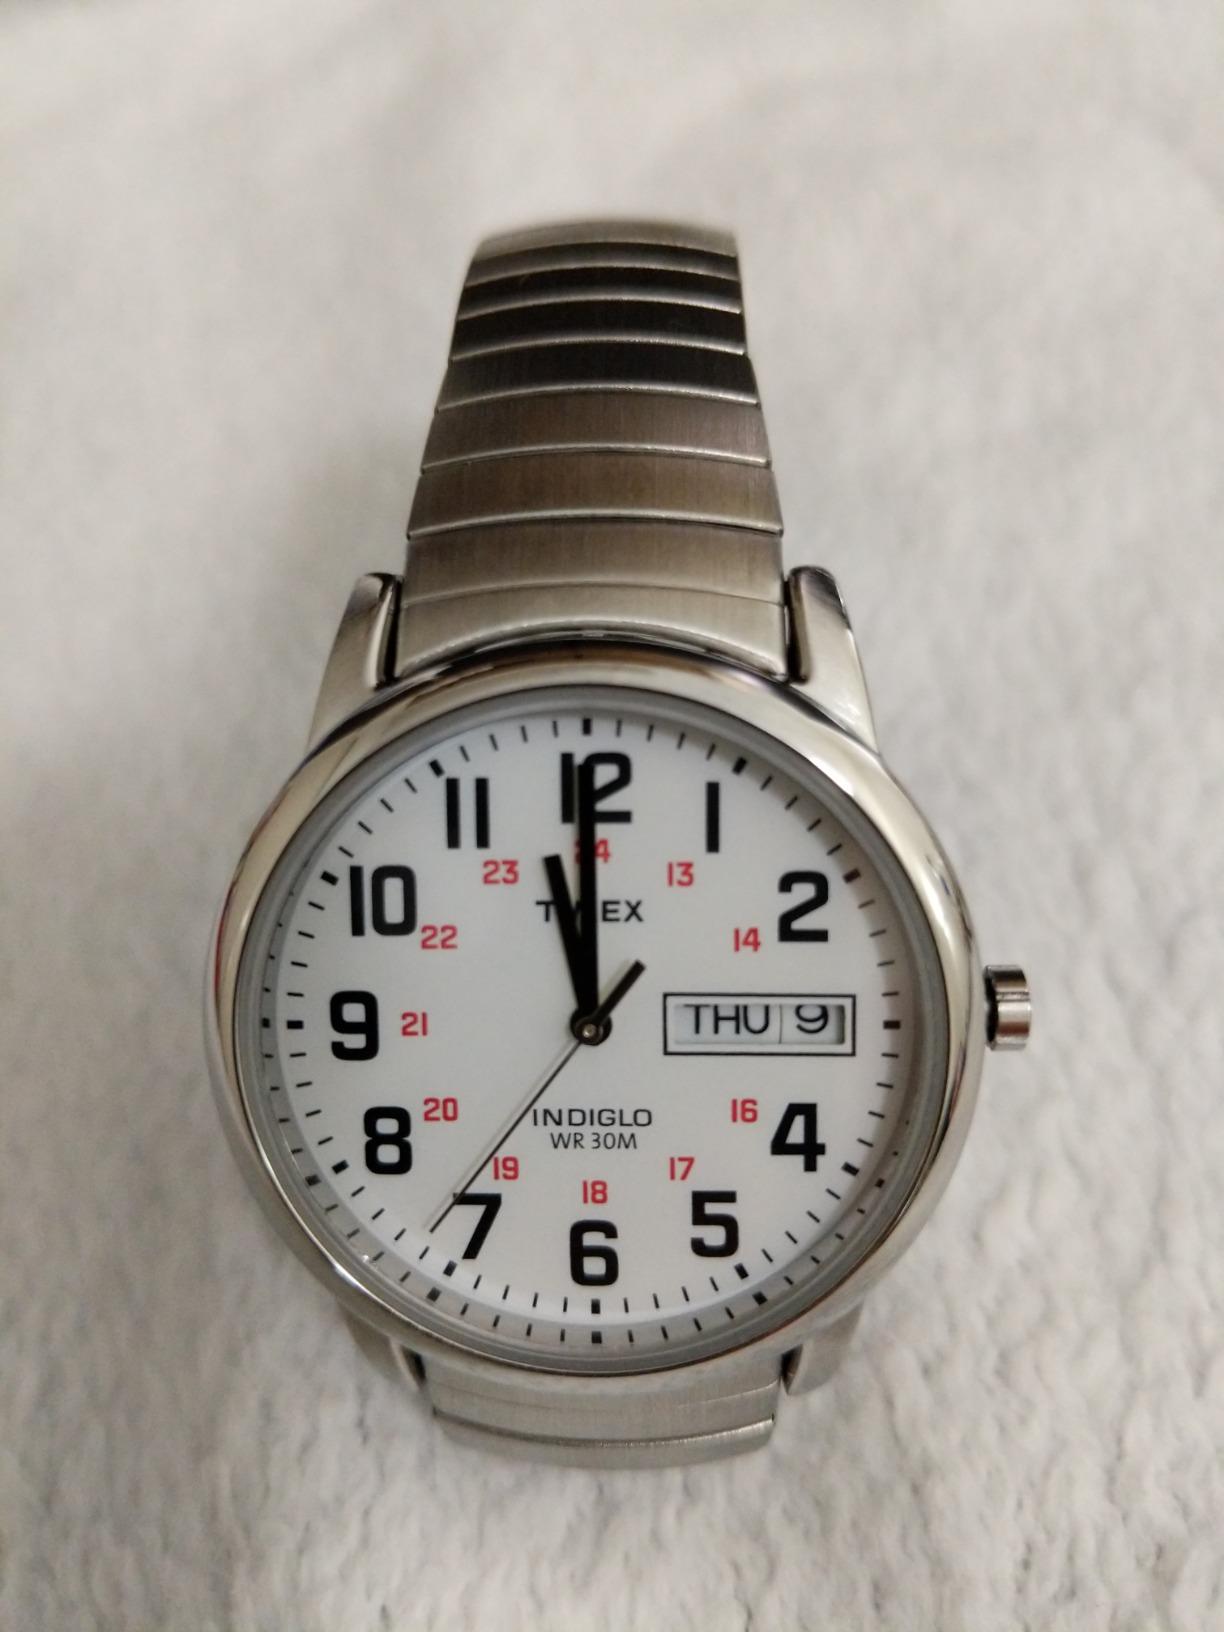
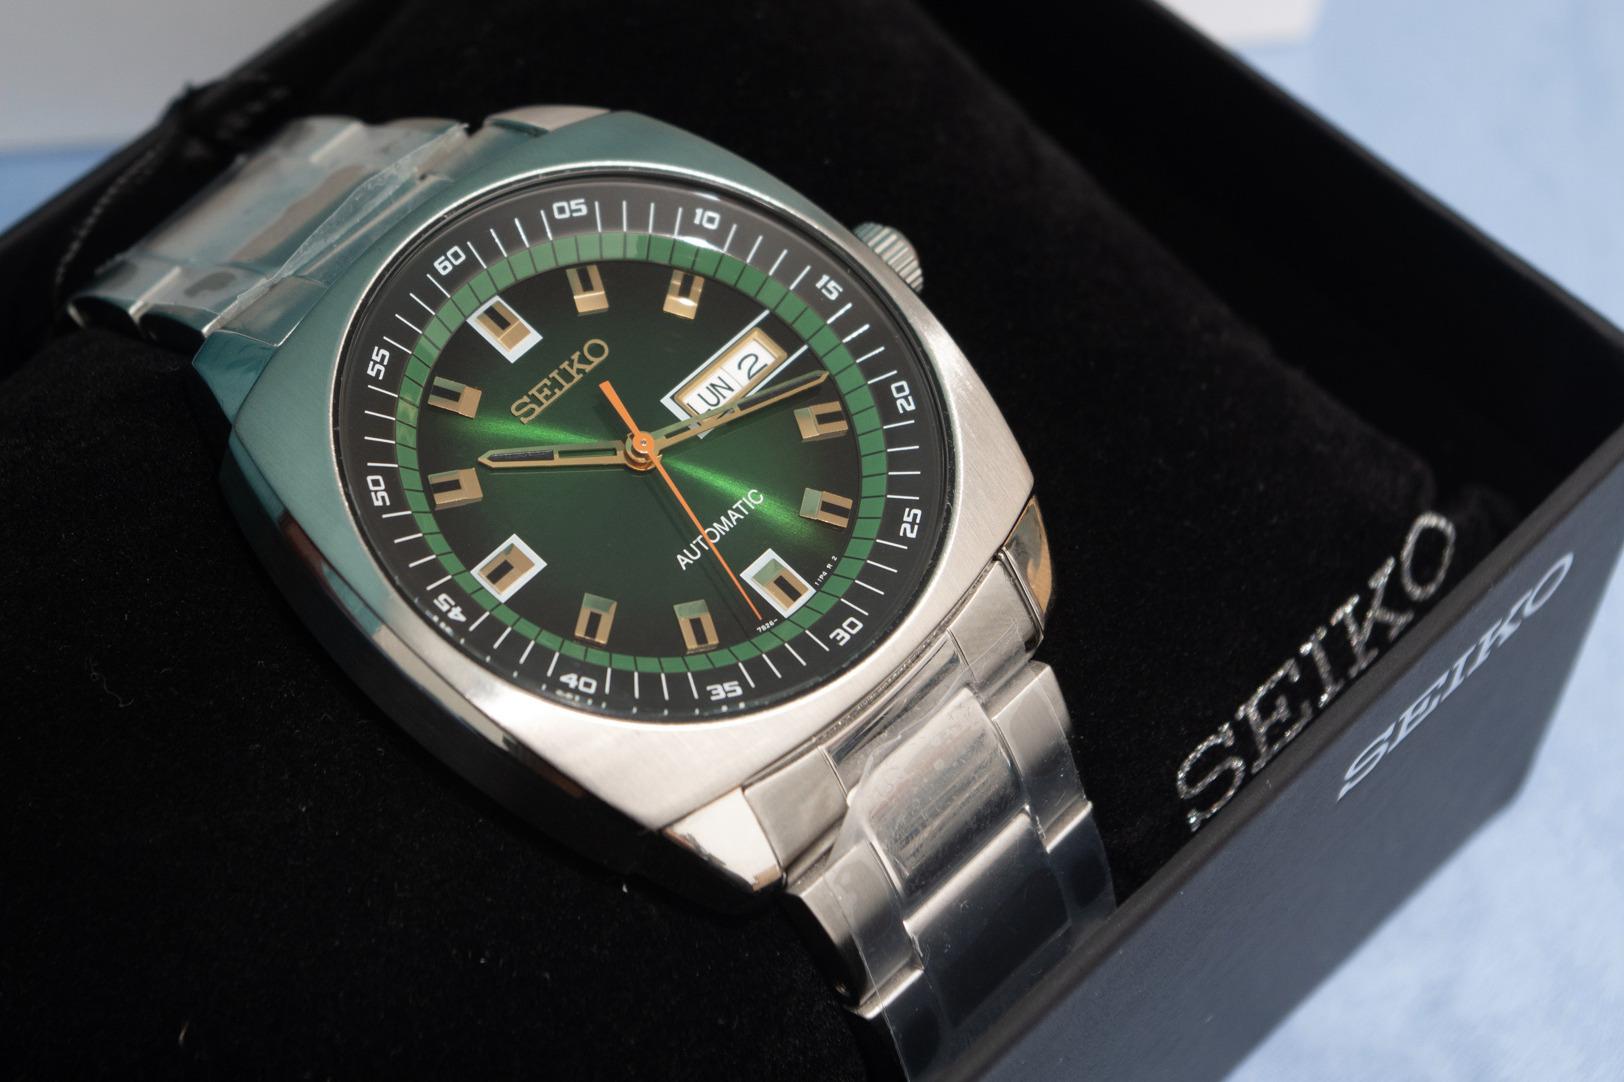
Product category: accessories_watch
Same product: no